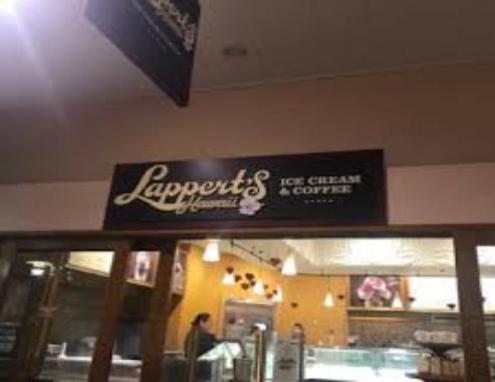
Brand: lappert's
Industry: Food